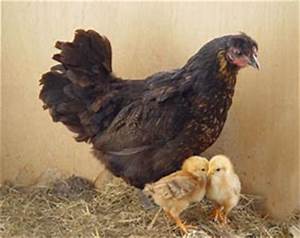
Label: gallina